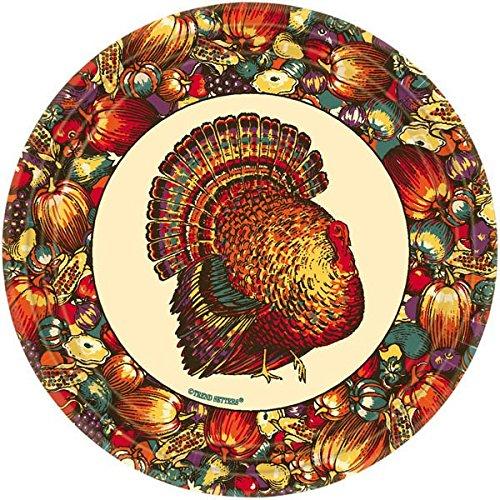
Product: amscan Thanksgiving Autumn Gold Paper Dinner Plates, 10 Ct. | Party Tableware
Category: Toys & Games | Party Supplies | Party Tableware | Plates
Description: Perfect for Thanksgiving dinner party.
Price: $9.07
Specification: ProductDimensions:9x9x0.6inches|ItemWeight:1.6ounces|ShippingWeight:1.6ounces(Viewshippingratesandpolicies)|DomesticShipping:ItemcanbeshippedwithinU.S.|InternationalShipping:ThisitemcanbeshippedtoselectcountriesoutsideoftheU.S.LearnMore|ASIN:B00JVTMJQE|Itemmodelnumber:65564|Manufacturerrecommendedage:4-12years